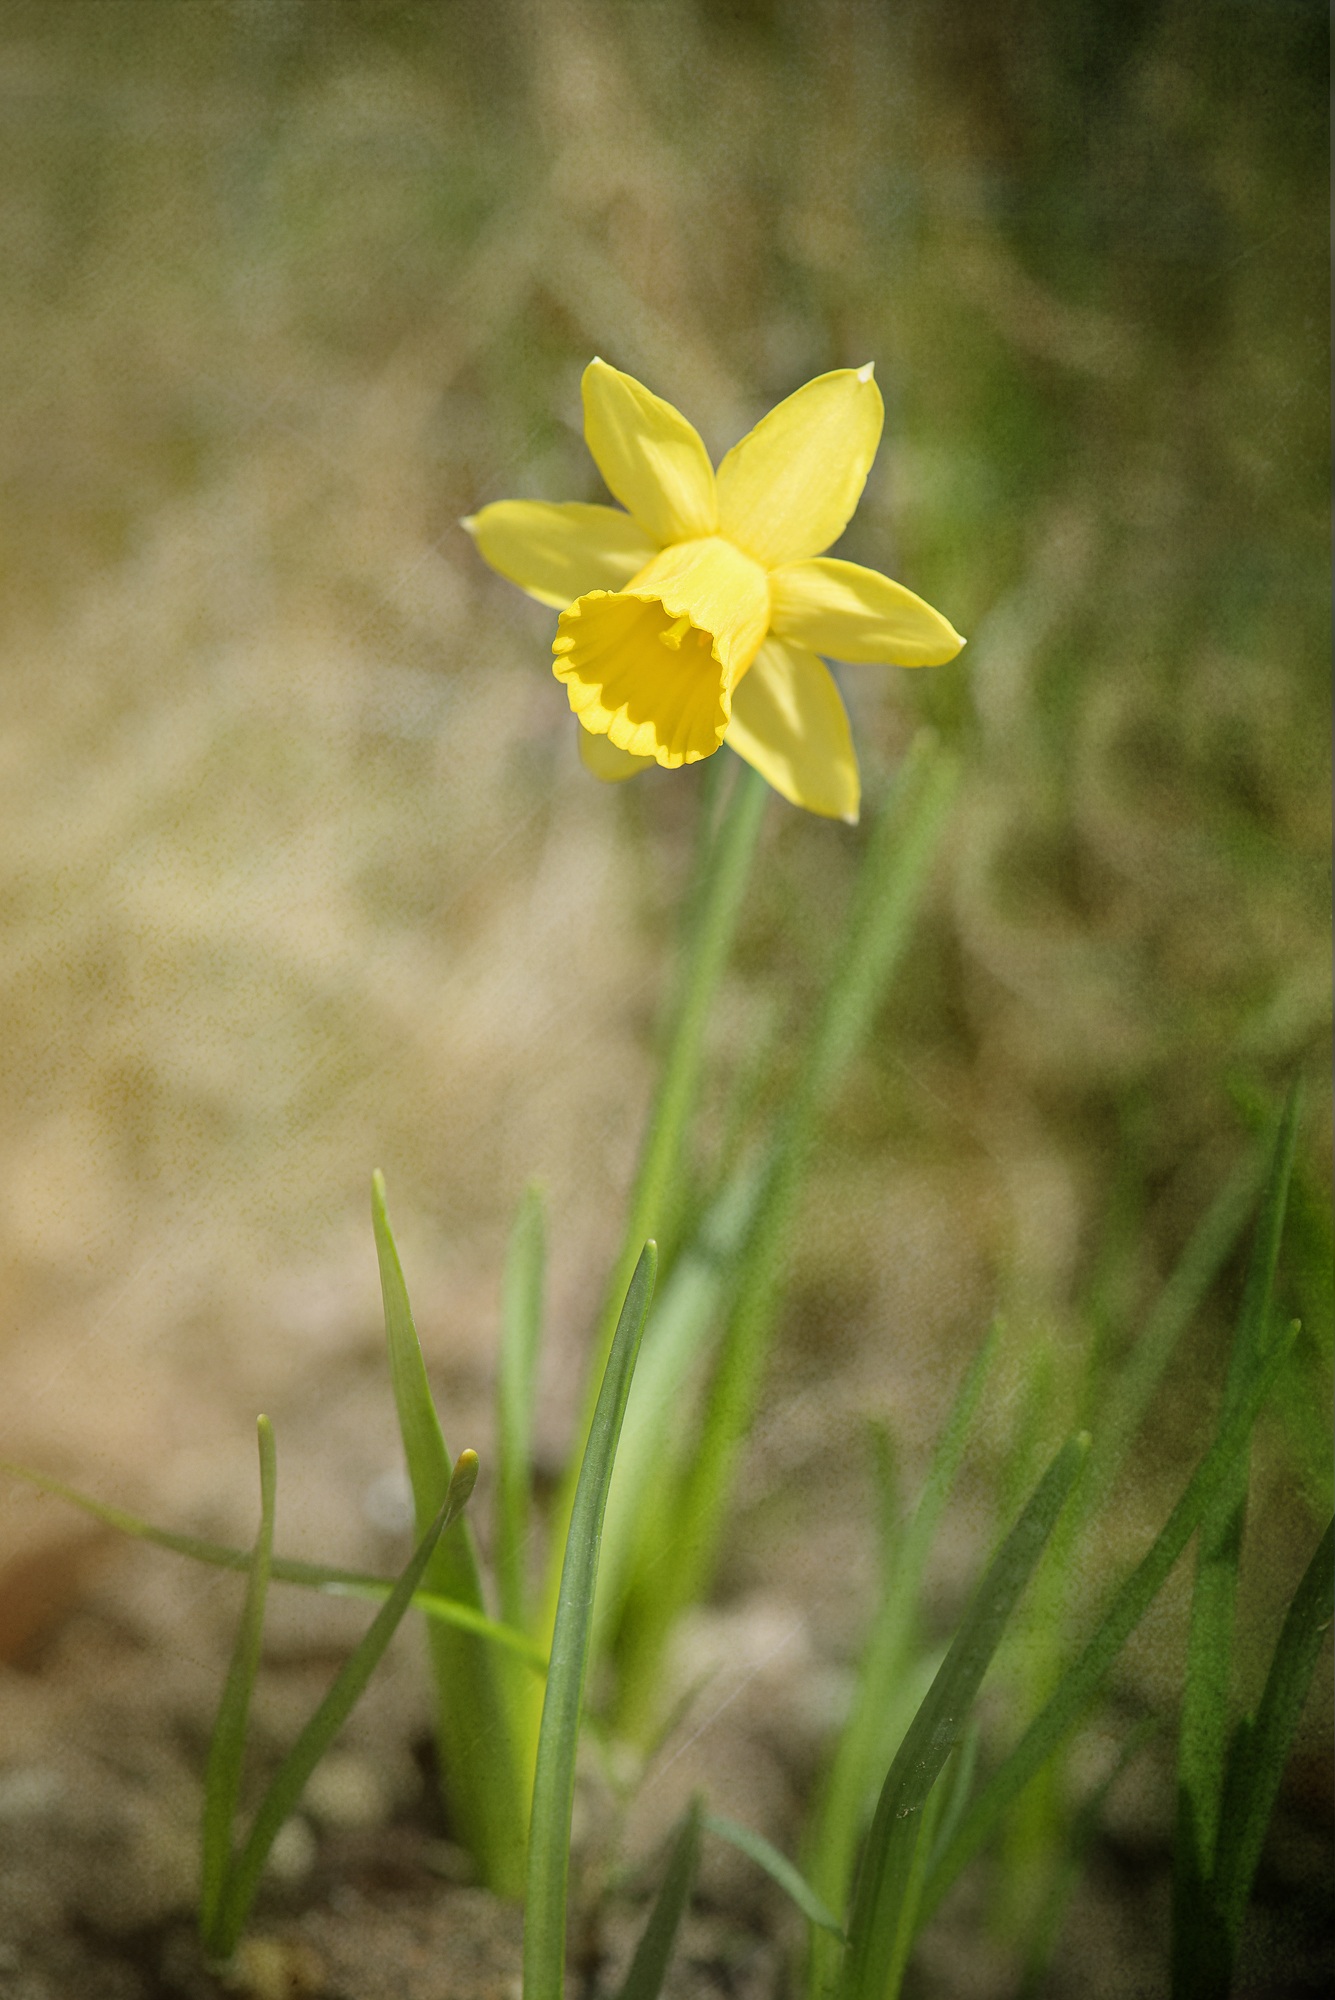
nature, grass, blossom, plant, flower, bloom, spring, botany, yellow, garden, close, flora, yellow flower, wildflower, narcissus, early bloomer, spring flower, macro photography, flowering plant, plant stem, land plant